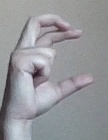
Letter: thal